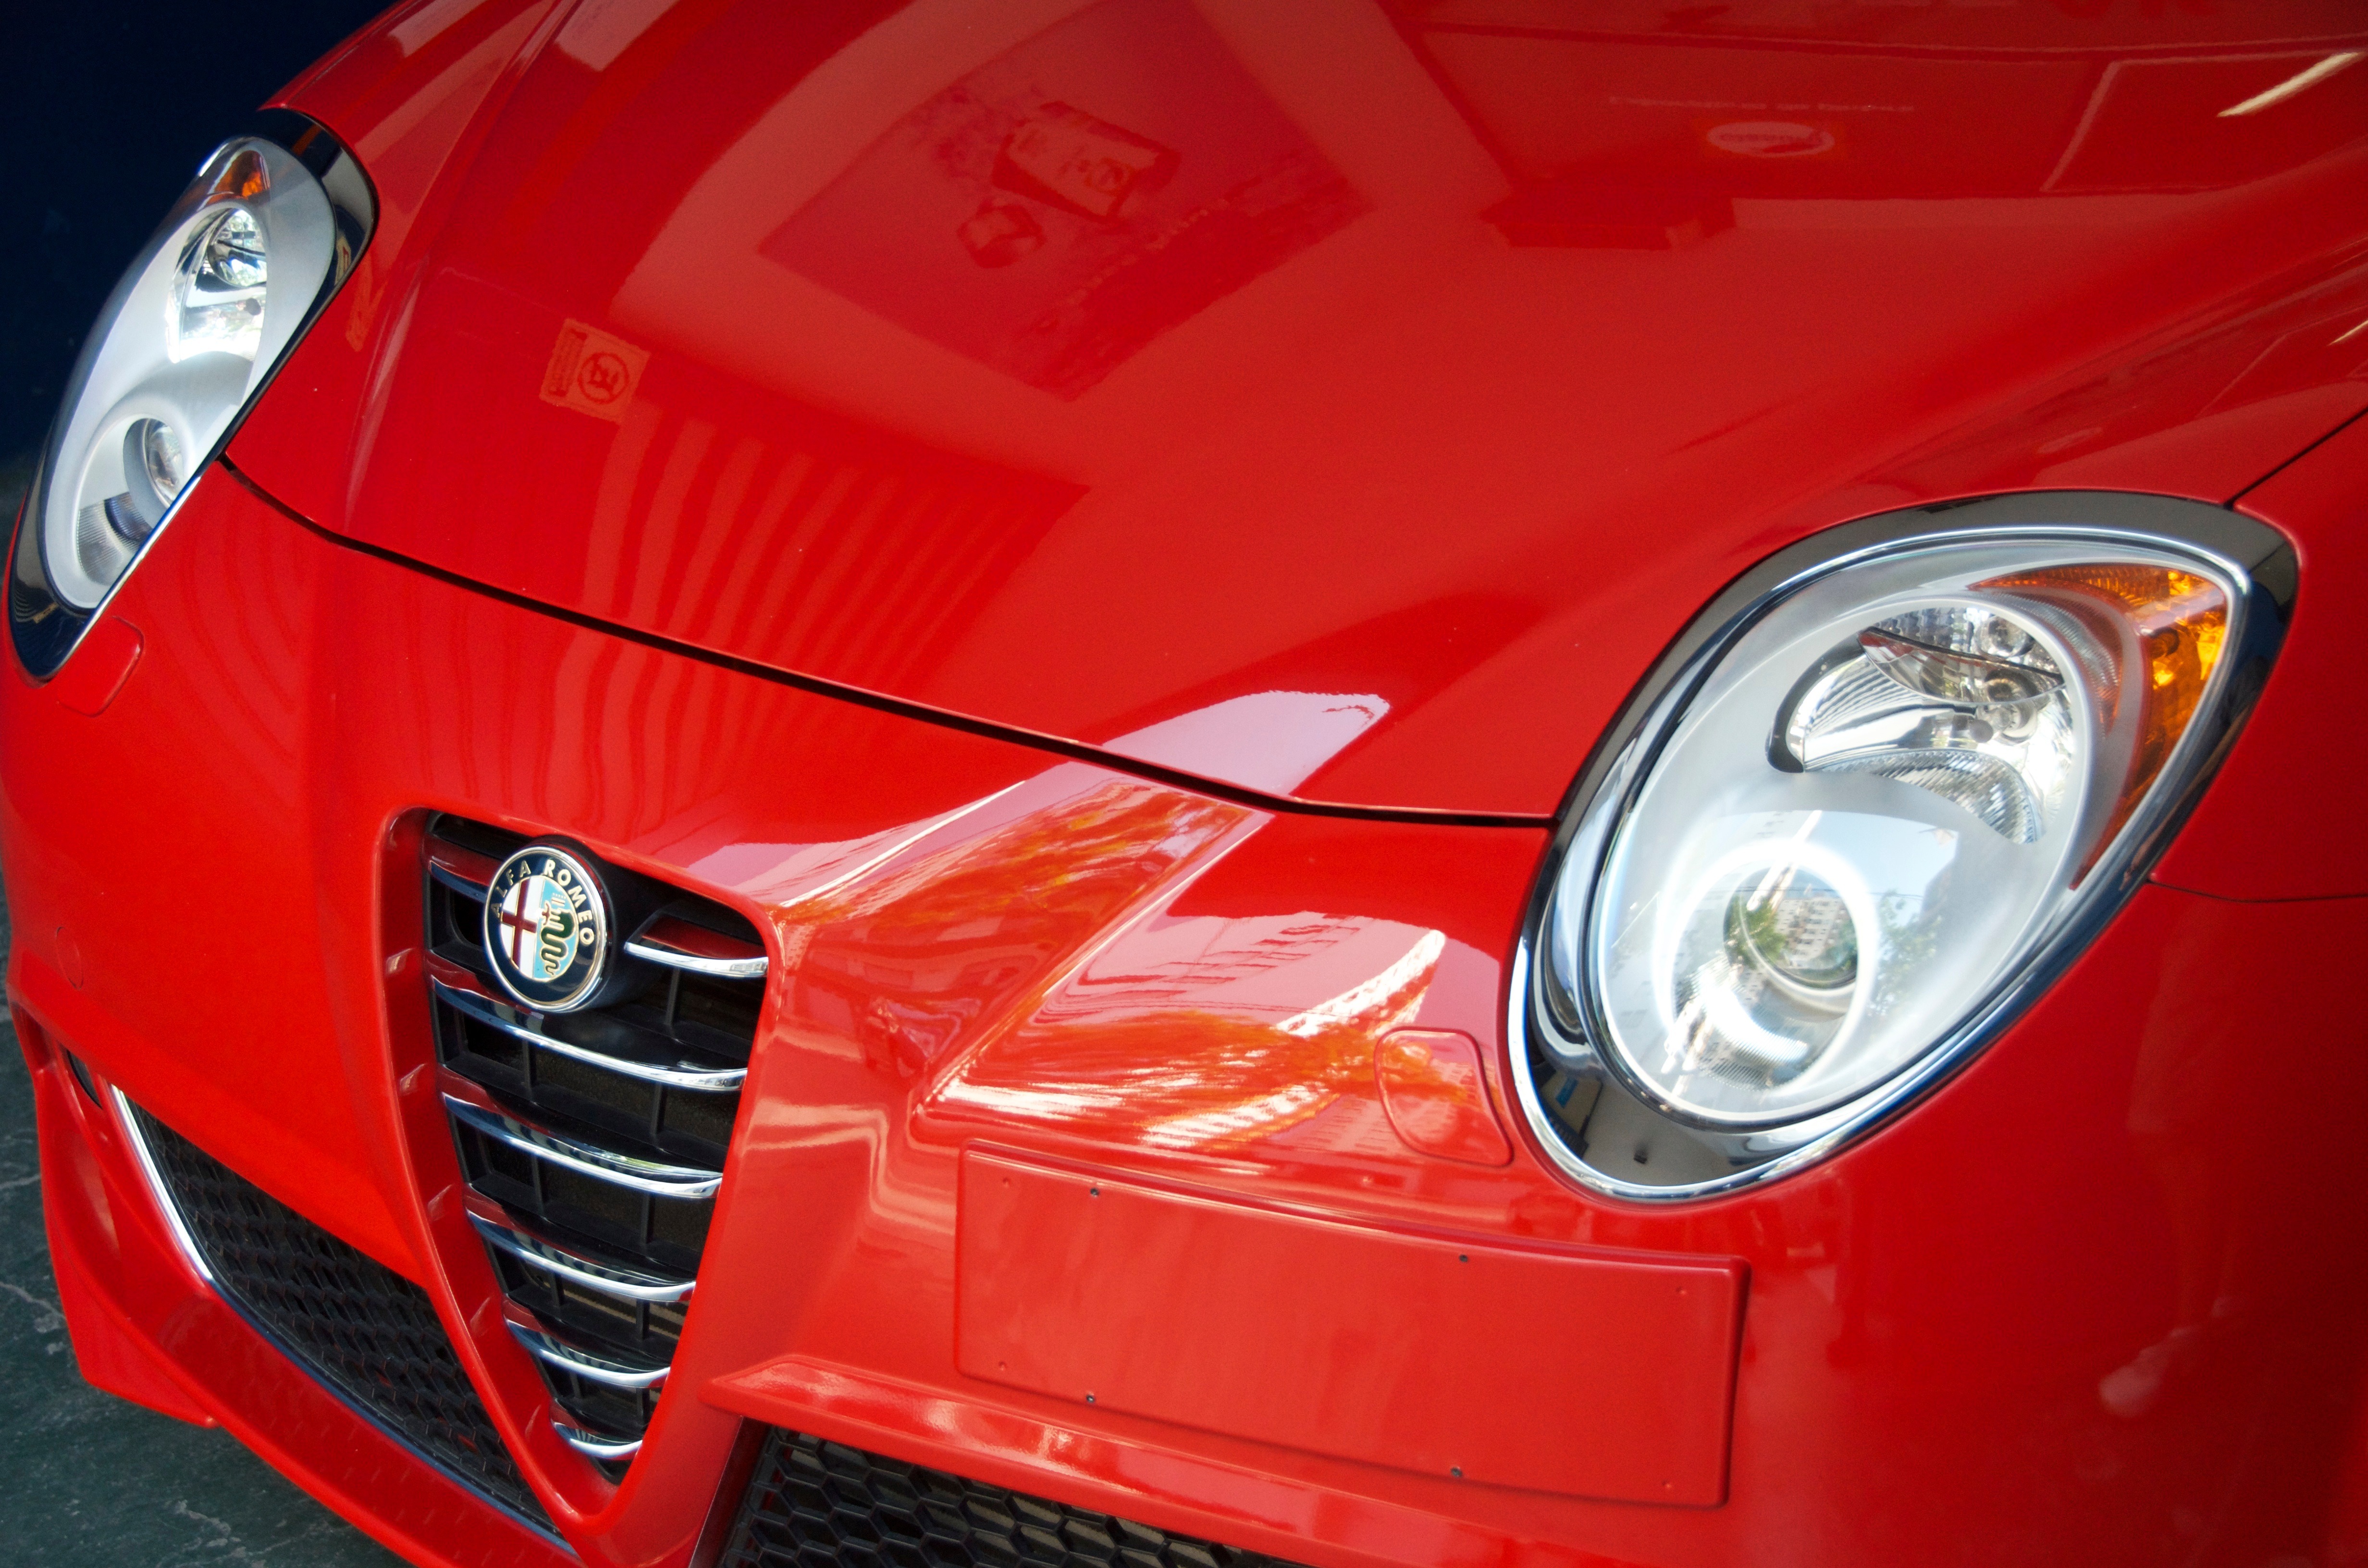
car, wheel, red, vehicle, auto, sports car, bumper, supercar, sports, coupe, alfa romeo, land vehicle, automobile make, automotive exterior, automotive design, family car, alfa romeo 8c competizione, alfa romeo mito